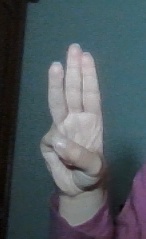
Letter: thaa